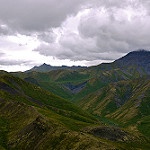
Label: mountain